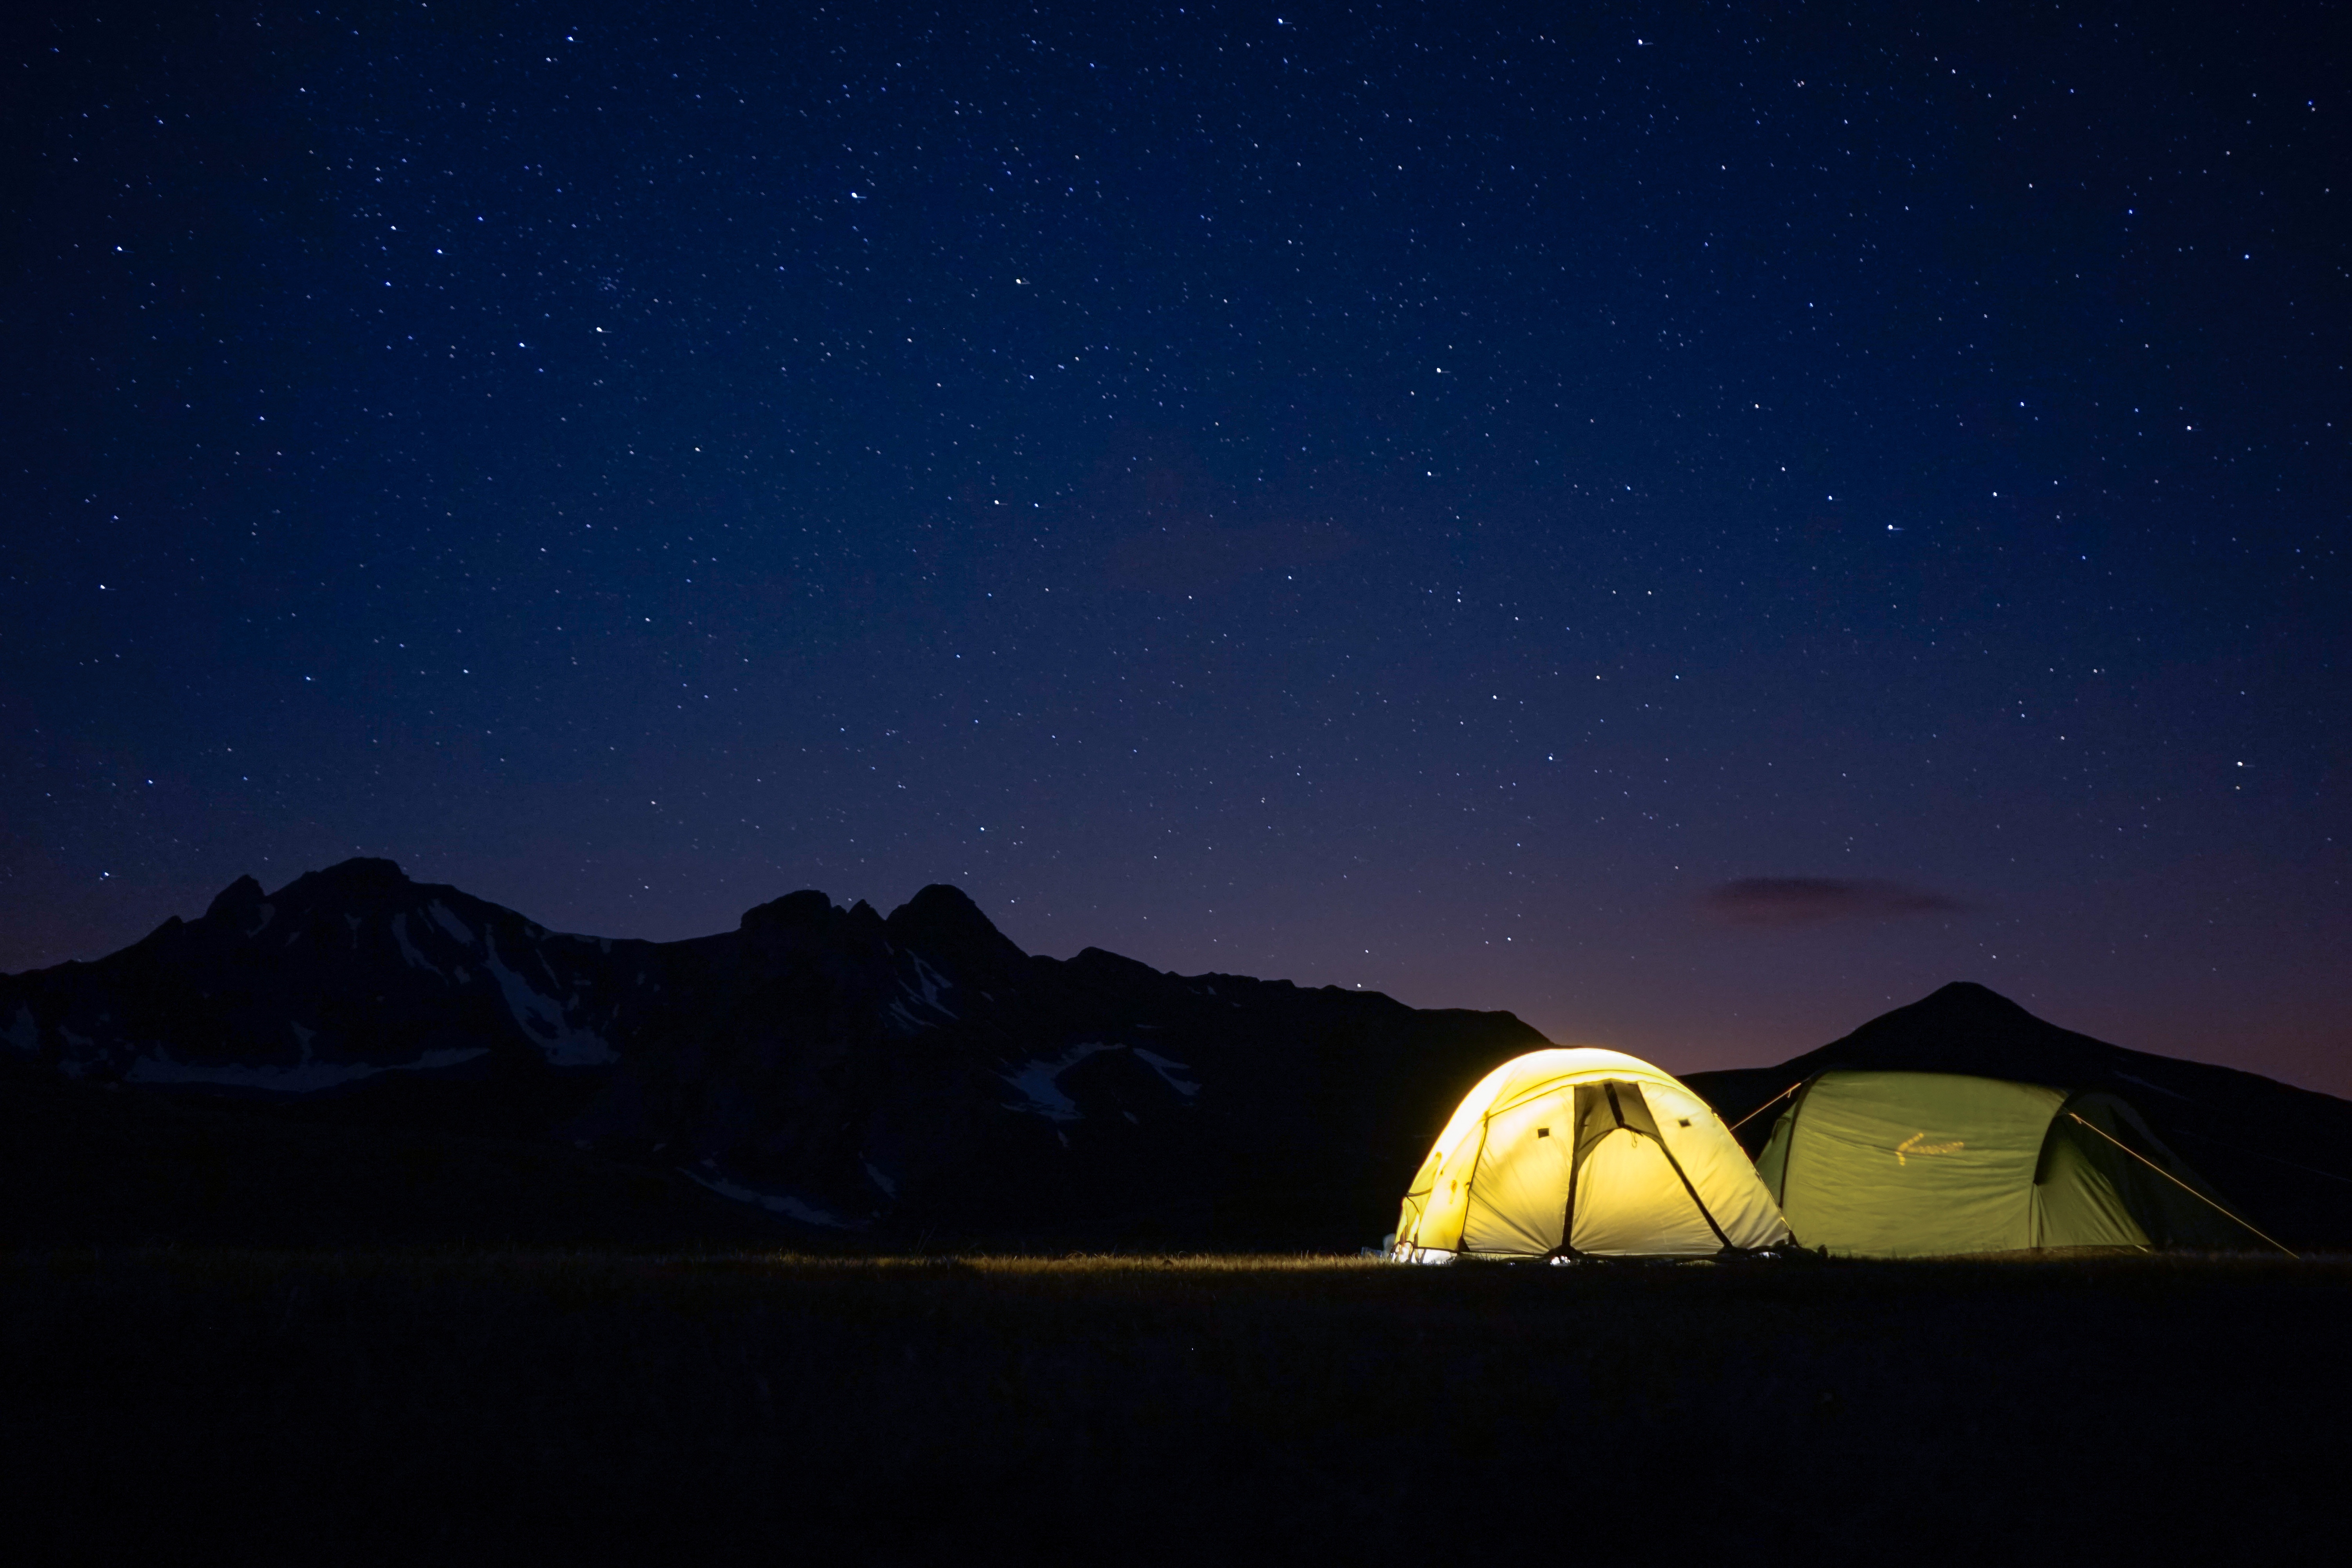
landscape, nature, horizon, light, sky, night, star, atmosphere, space, darkness, lighting, astronomy, midnight, phenomenon, astronomical object, computer wallpaper